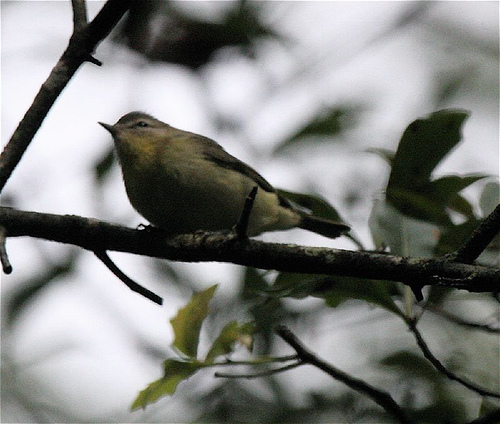
there is a light brown puffy bird with a brown back, a thin pointed beak and brown eyerings.
small, round grey bird with a small and flat pointed beak.
a small bird has a brownish yellow breast, a pointy bill, and what appears, a slanted eyering.
this bird appears to be tan with a small head and tiny, pointed beak.
mostly white/light grey belly and breast, yellowish throat and a grey crown.
this bird is black with light black and has a very short beak.
a gray bird with a light gray breast.
a small bird with a thin, small, pointed beak.
this particular bird has a belly that is gray and black
this short tailed bird is light brown with black on its inner and outer retrices.
Species: Tennessee Warbler